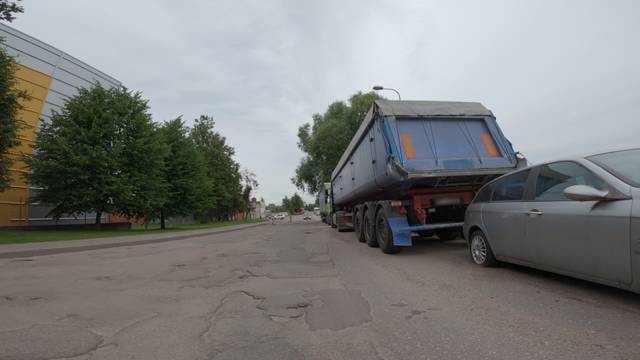
Region: Latvia
Coordinates: 56.918, 24.108